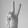
ASL letter: V